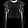
Label: Pullover